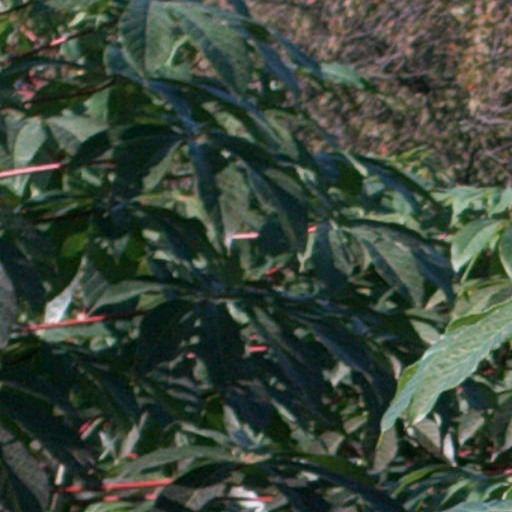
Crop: cassava